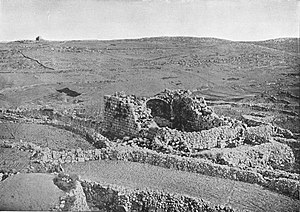
Betel
Betel fra bogen Holy Land fotograferet af Daniel B. Shepp. 1894
Betel, er det historiske navn for stedet Betin et stykke nord for Jerusalem. Navnet blev ifølge Det Gamle Testamente givet til stedet af patriarken Jakob fordi han der drømte om en trappe der gik op til himmelen, og hvor engle steg op og ned.